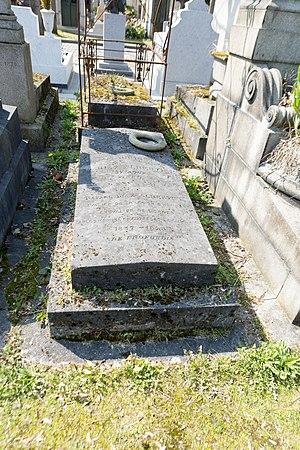
Sépulture de Rafael Díaz Albertini y Urioste (1857-1928), violoniste cubain.